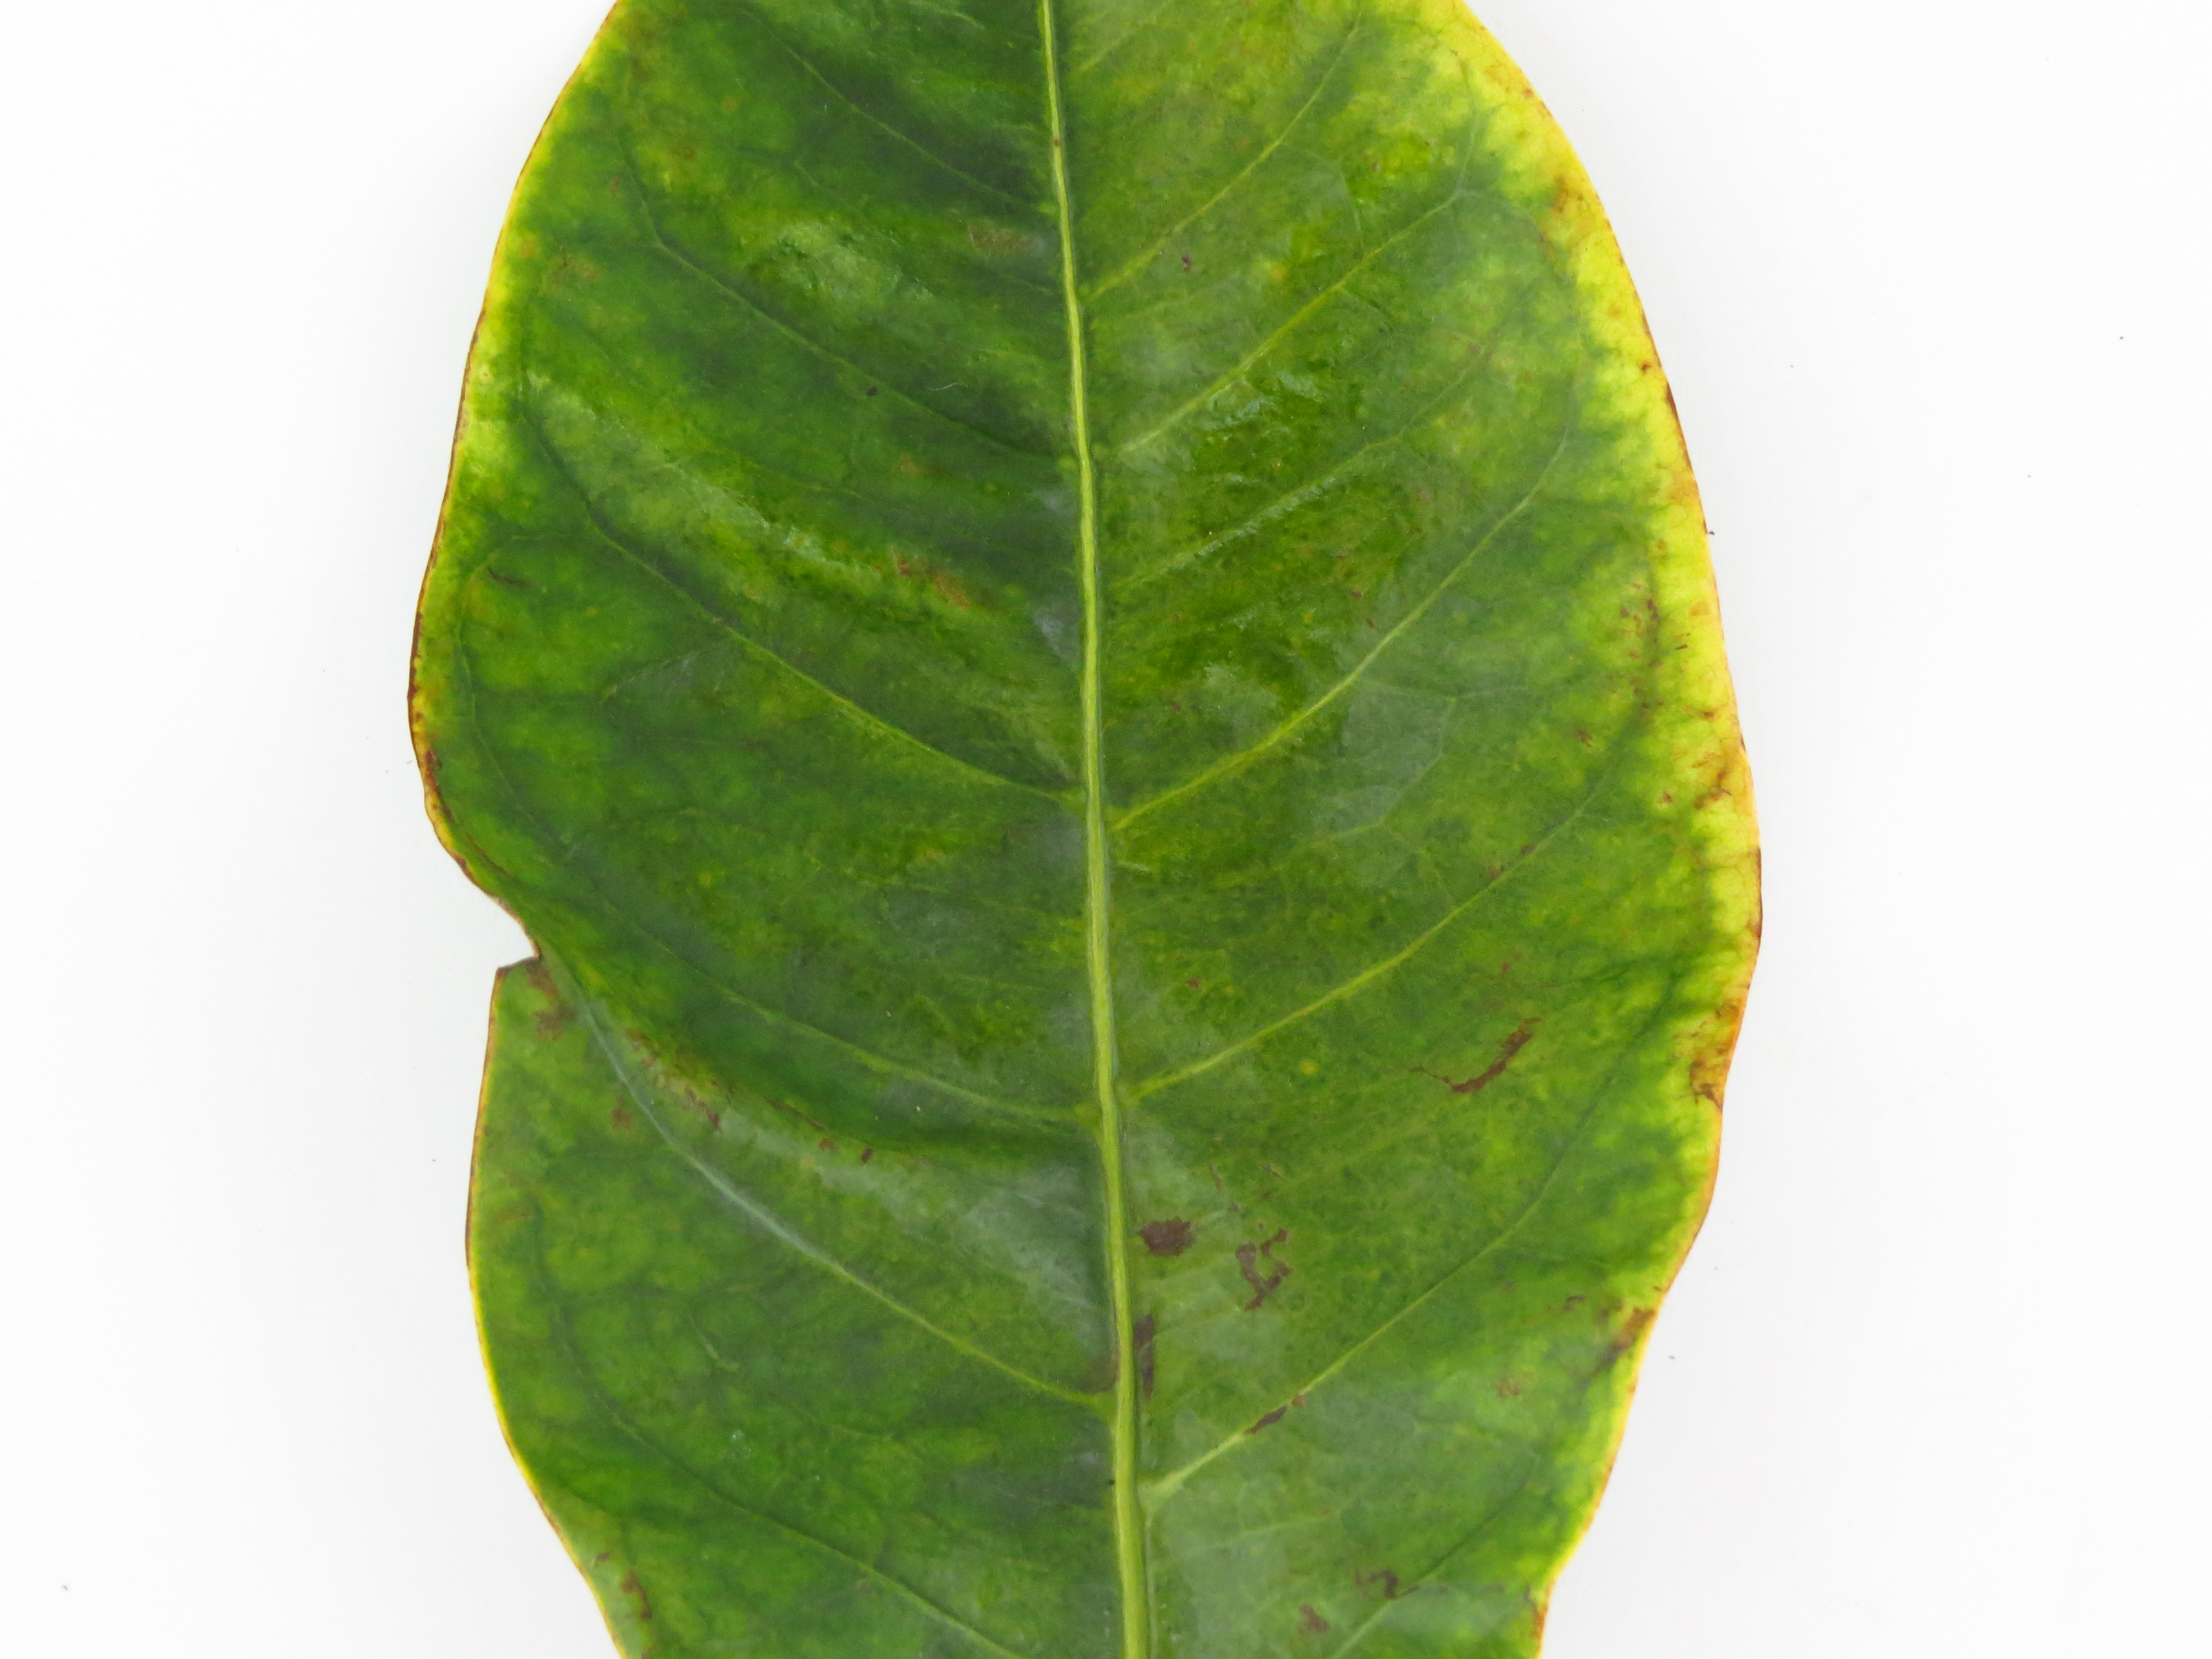
Label: manganese-Mn